Seyfried Rybisch

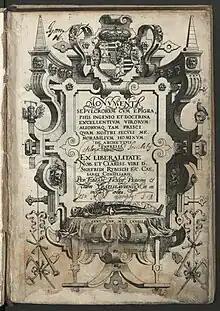
Frontispiece of Fendt's "Monumenta" (1574), giving credit to Rybisch

Seyfried Rybisch (13 September 1530 – 17 August 1584) was a Silesian nobleman and humanist from Breslau (Wrocław). He served as an Imperial counsellor in Silesia and Hungary from 1559 until his death, but he is best known for his description of two academic pilgrimages undertaken between 1548 and 1554.